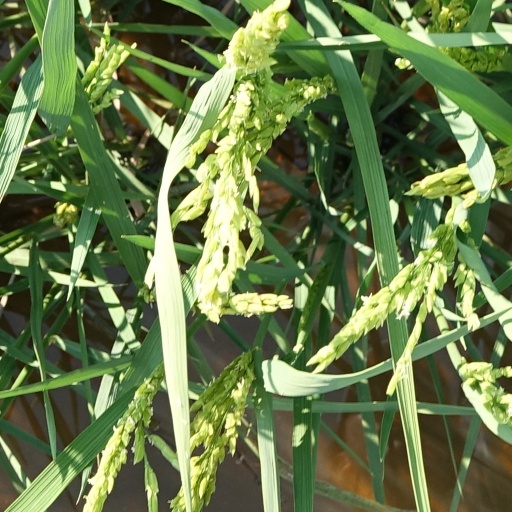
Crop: rice